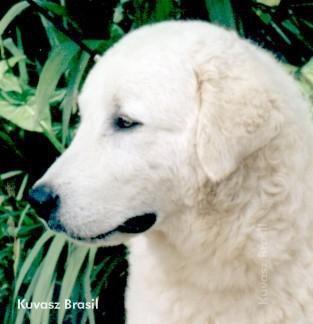
kuvasz